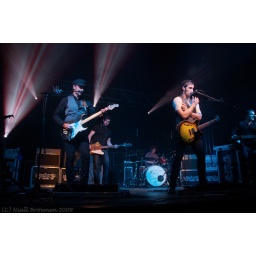
The Blizzards playing in a big-top circus tent ,celebrating the opening of the new boat house in the University of Limerick, Ireland